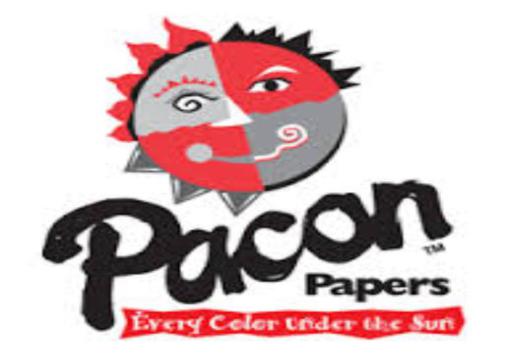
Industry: Others